Hiltaba Nature Reserve

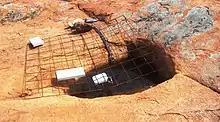
Rock hole (gnamma) on Hiltaba Nature Reserve

Rock holes in the granite, which gather rain water and are of Aboriginal cultural significance, are maintained on the property.